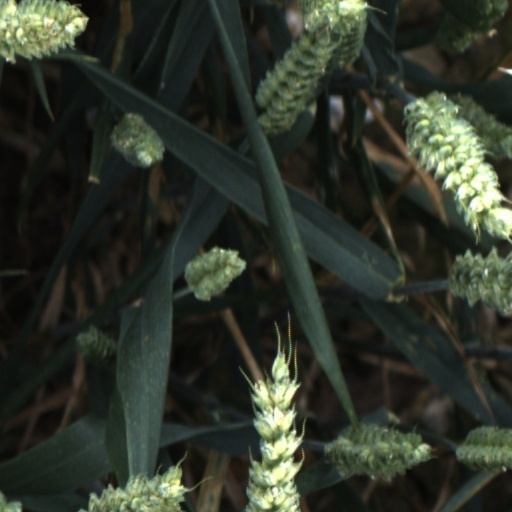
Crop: wheat